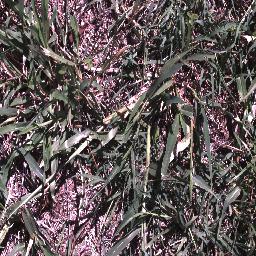
Label: negative